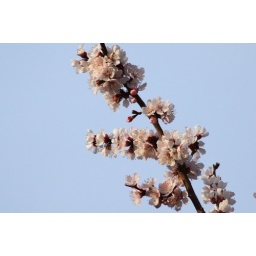
Almond tree in flower, this is one of the earliest fruit trees I have to flower.